Liverpool F.C. in international football

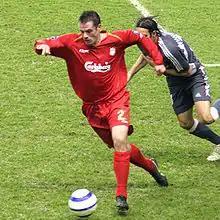
Jamie Carragher's 150 European appearances (including the pictured 2006 clash with Benfica) is a club record.

Liverpool were eliminated from the 2007–08 Champions League in the semi-finals by Chelsea, who they had beaten in the semi-finals in 2005 and 2007. A fourth-place finish in the 2007–08 Premier League secured their entry into the 2008–09 Champions League. Liverpool reached the quarter-finals and again faced Chelsea, but lost 7–5 on aggregate.